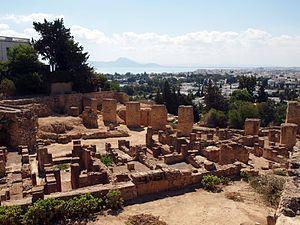
Les trois guerres puniques ou guerres romano-carthaginoises opposent durant plus d’un siècle la Rome antique et la civilisation carthaginoise ou civilisation punique. Les Carthaginois sont appelés Carthaginienses ou Pœni en latin, déformation du nom des Phéniciens dont sont issus les Carthaginois, d’où le mot français « punique ».